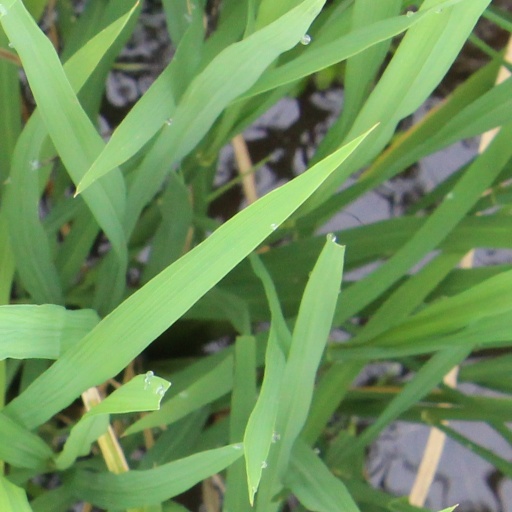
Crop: rice